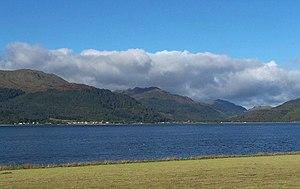
Le loch Long est un loch de mer d'Écosse du comté d'Argyll and Bute.